Hella von Sinnen

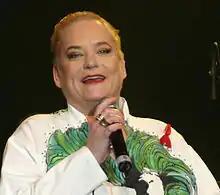
Von Sinnen at a charity concert in Cologne in late 2006

Hella Kemper (born 2 February 1959), known by her stage name Hella von Sinnen (lit. "Hella out of her mind", making pun of the aristocratic "von"), is a German entertainer and television presenter. She has been a regular on several TV shows on German private channels, mainly RTL. Von Sinnen has been socially committed to people with HIV for many years and played the nurse Rita in Rosa von Praunheim's film "A Virus Knows No Morals" (1986), one of the first feature films about AIDS.